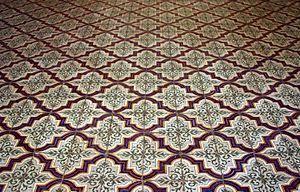
Le terme de carrelage désigne à l'origine l'action de poser des carreaux, puis, par métonymie, le résultat de cette action. Il désigne alors un revêtement de sol ou de murs formé de carreaux de céramique - terre cuite, carreaux de faïence, carreaux de grès - ou bien carreaux de marbre ou de ciment ou encore carreaux de vinyle. Ces différents types de carreaux sont juxtaposés puis collés ou scellés. Un carrelage est couramment utilisé pour la finition et la décoration des sols et des murs pour les habitations et autres locaux, aussi bien à l'intérieur qu'en extérieur.